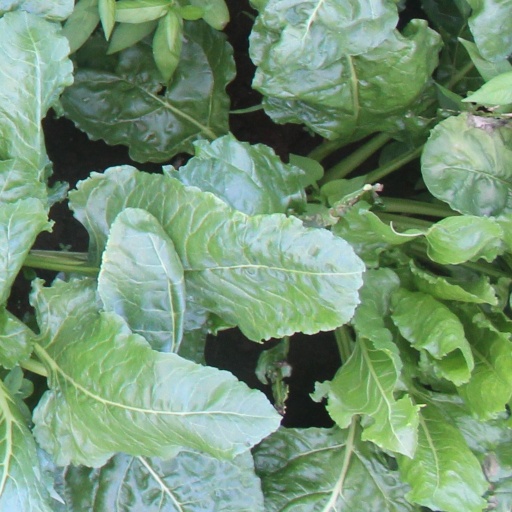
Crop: sugar beet